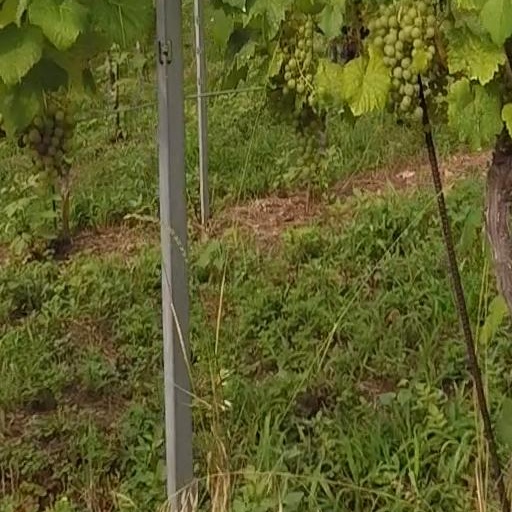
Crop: grape